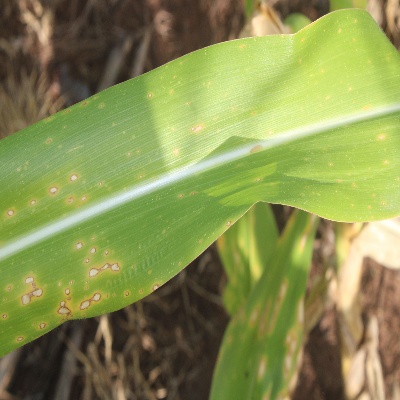
Crop: Maize
Condition: leaf spot